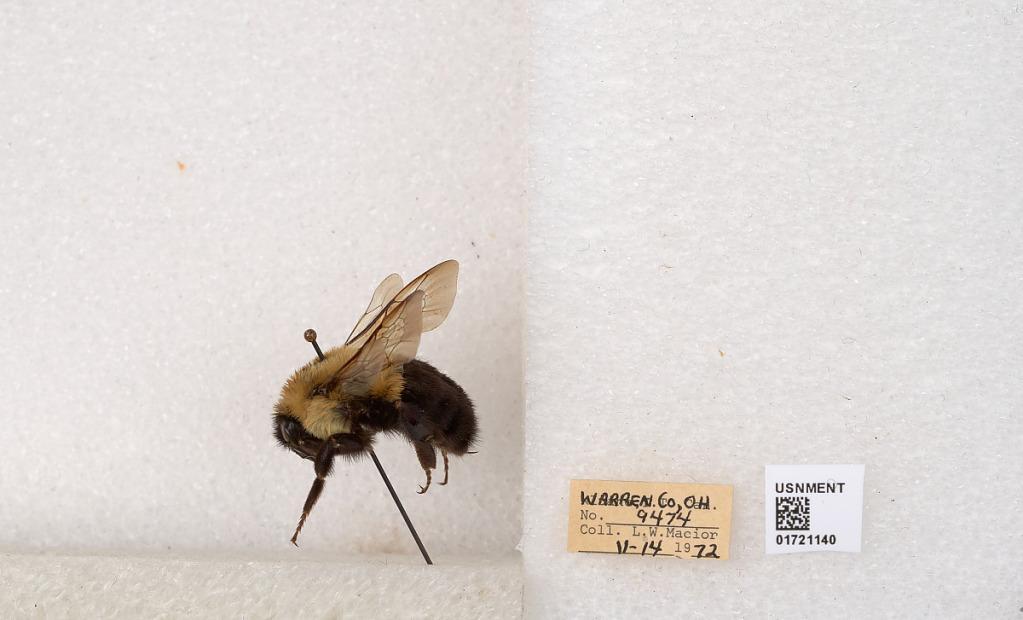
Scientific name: Bombus impatiens Cresson
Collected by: L. Macior
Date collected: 1972-5-14
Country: United States
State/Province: Ohio
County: Warren
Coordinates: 39.4276, -84.1668